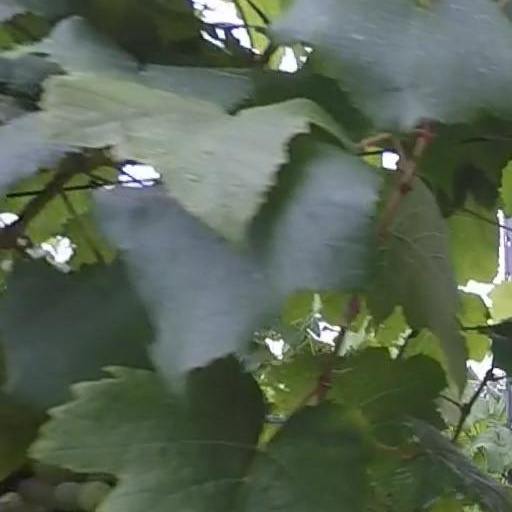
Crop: grape